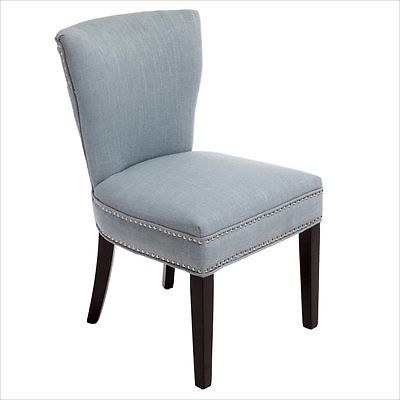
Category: chair